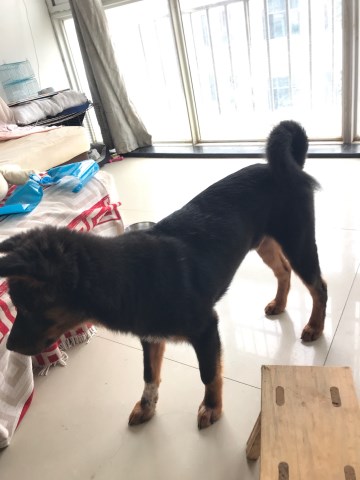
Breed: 3336-n000121-chinese_rural_dog